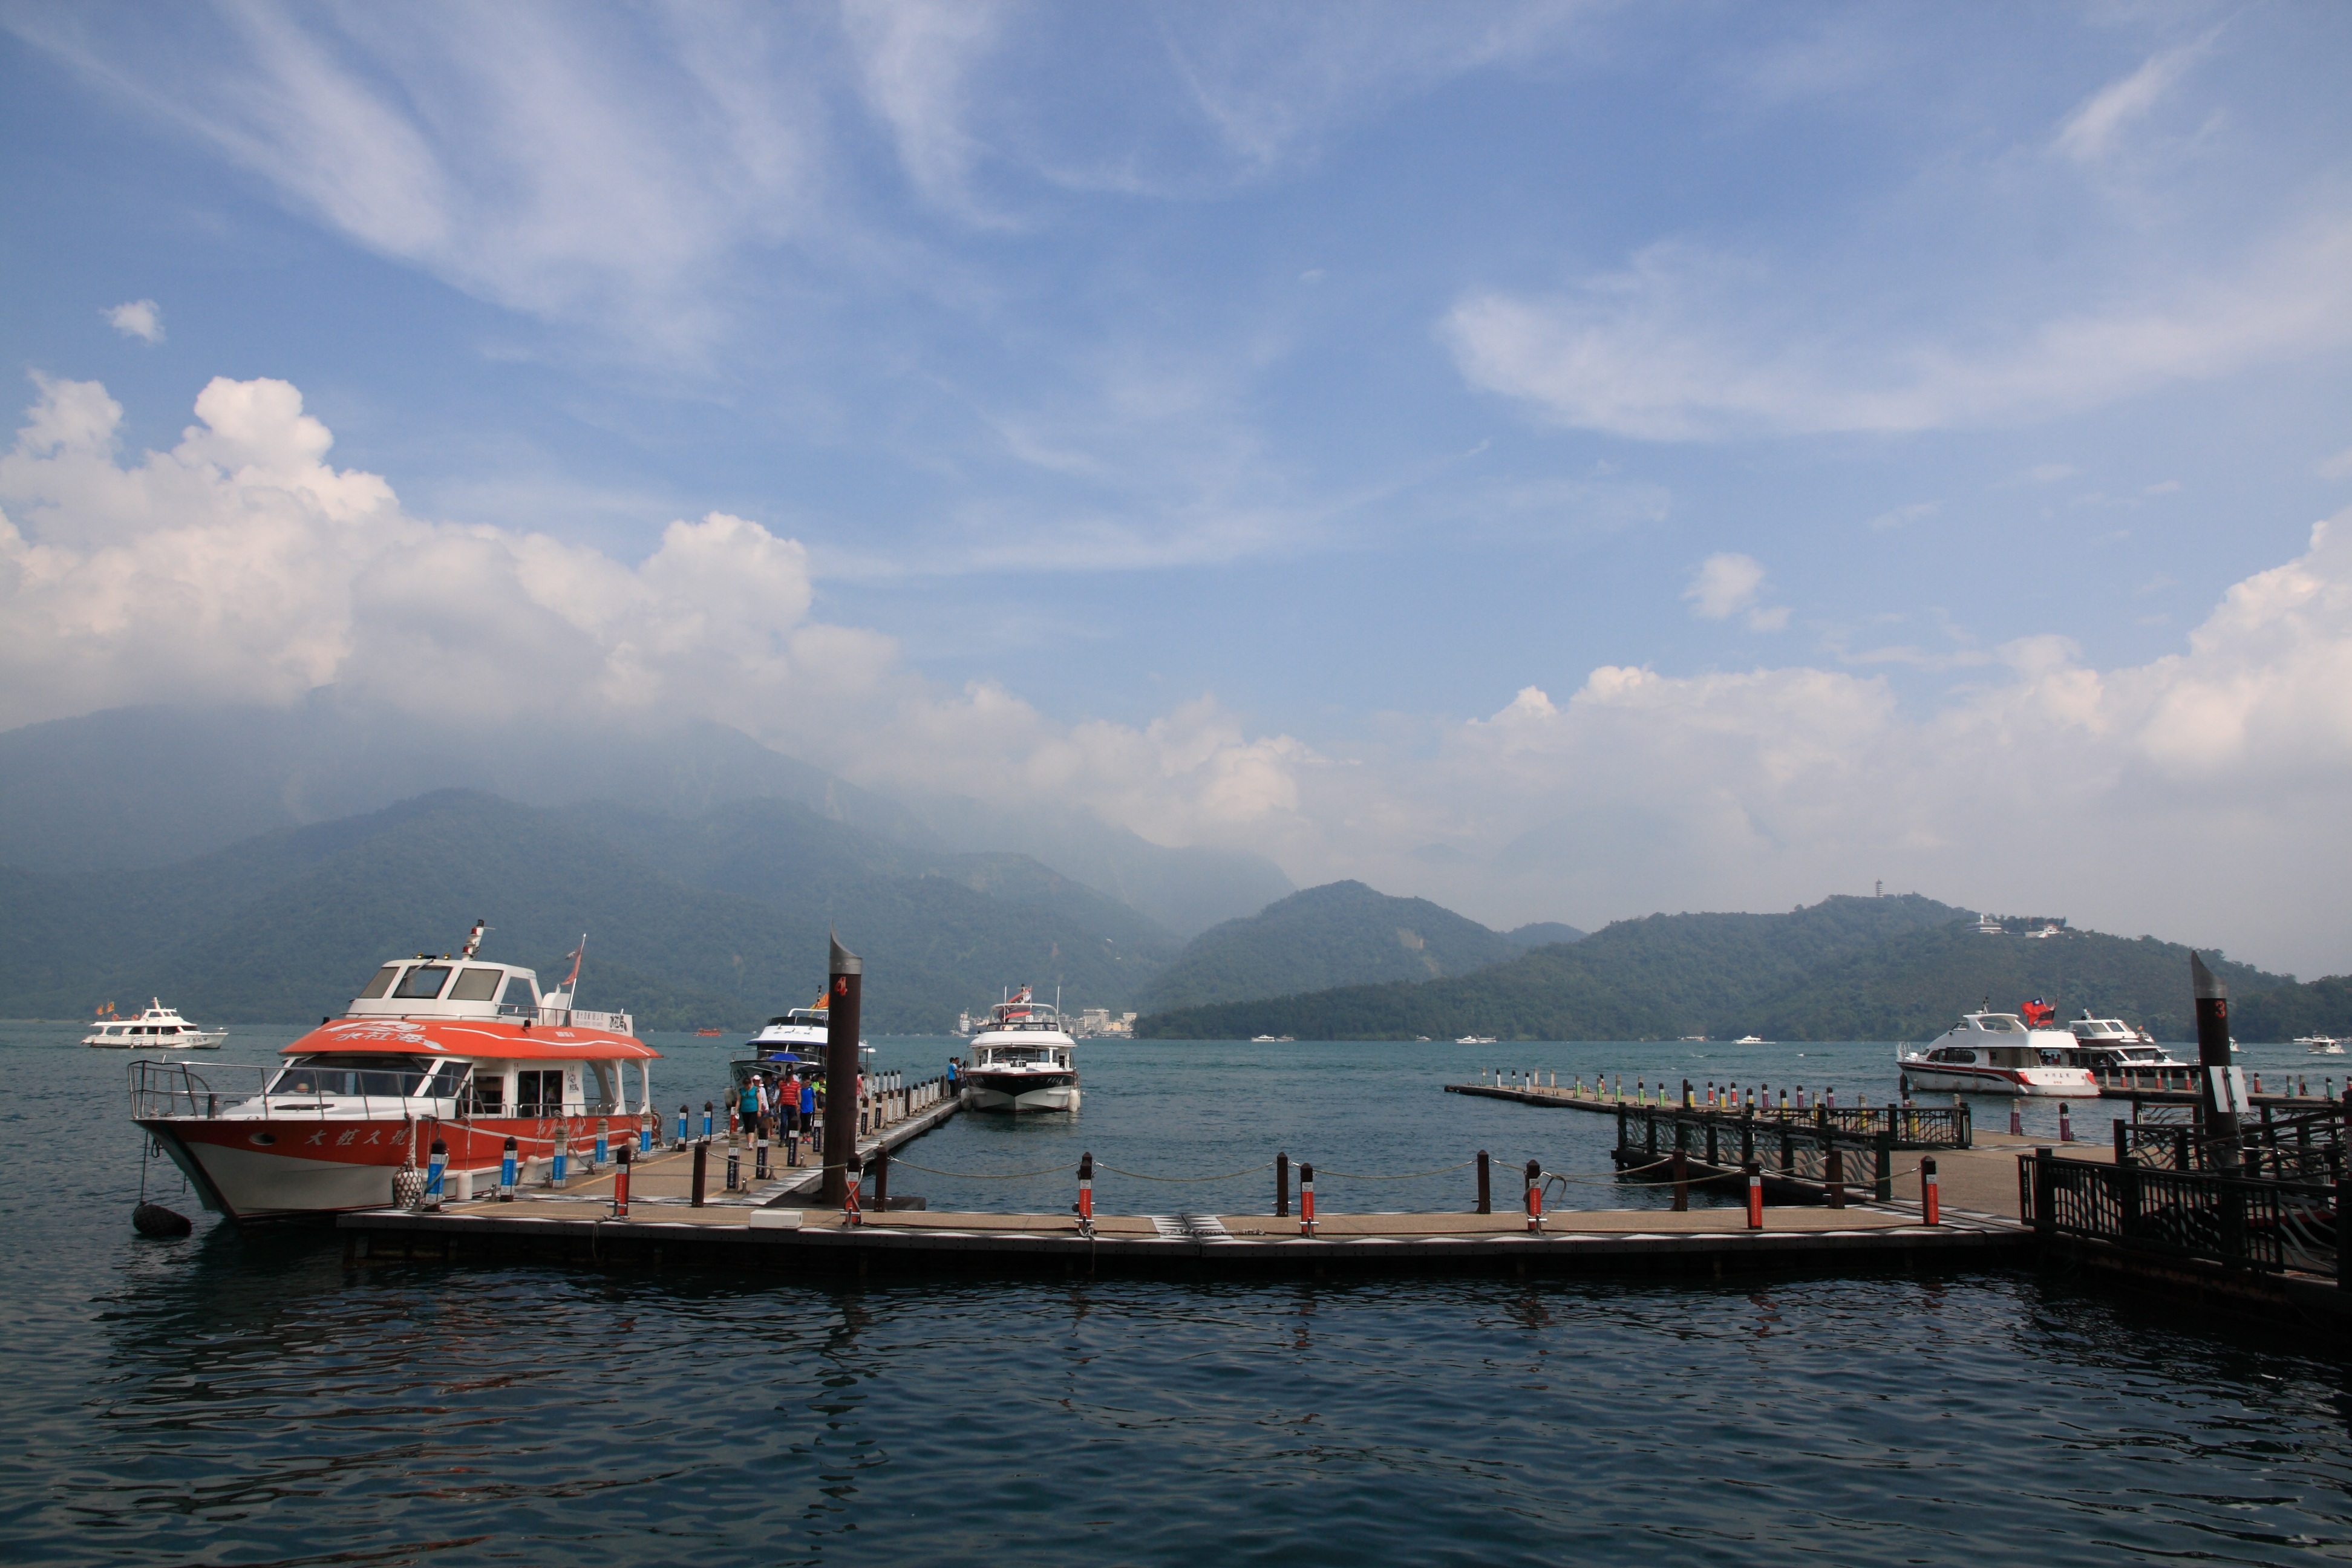
sea, coast, ocean, cloud, boat, ship, vacation, vehicle, bay, harbor, body of water, ferry, watercraft, passenger ship, sun moon lake, ferry terminal